St Mary's Church, Greenwich

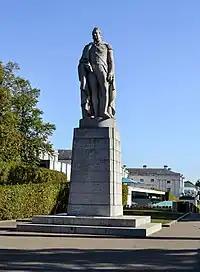
The granite statue of William IV now stands on the former site of St Mary's. The National Maritime Museum is in the background.

St Mary's Church, Greenwich was a church that once stood on King William Walk in central Greenwich in London between 1823 and 1935. As Greenwich's population expanded in the early nineteenth century, there was a need for a second Anglican church in Greenwich to support the existing parish church at St Alfege Church, Greenwich. St Alfege was rebuilt in the 1710s by Nicholas Hawksmoor, but had been the site of a church since the medieval era.